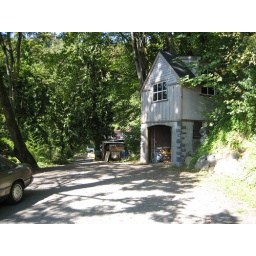
garage studio no bathroom neighbor house in distance, reminded me of haysen boat house